Jacob Heinrich von Flemming

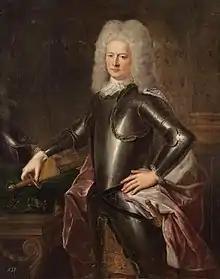
Portrait by an unknown artist from the 1720s

Jakob Heinrich von Flemming (3 March 1667 – 30 April 1728) was a Saxon count, Saxon and Polish military officer and politician. He served as the Polish General of the artillery, Polish-Saxon field marshal, Grand Koniuszy of Lithuania, and Polish diplomat to the United Kingdom. He took part in the Nine Years' War and Great Northern War.